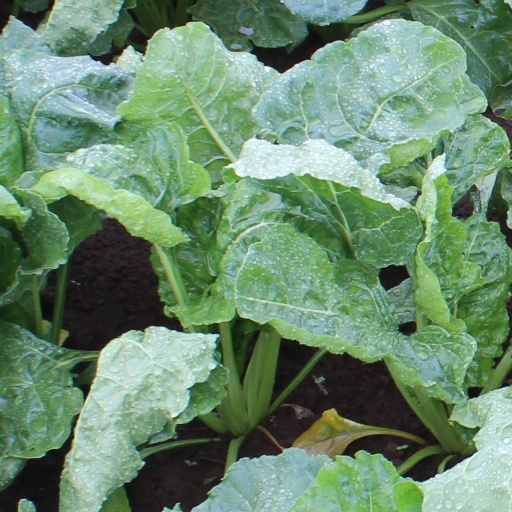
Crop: sugar beet